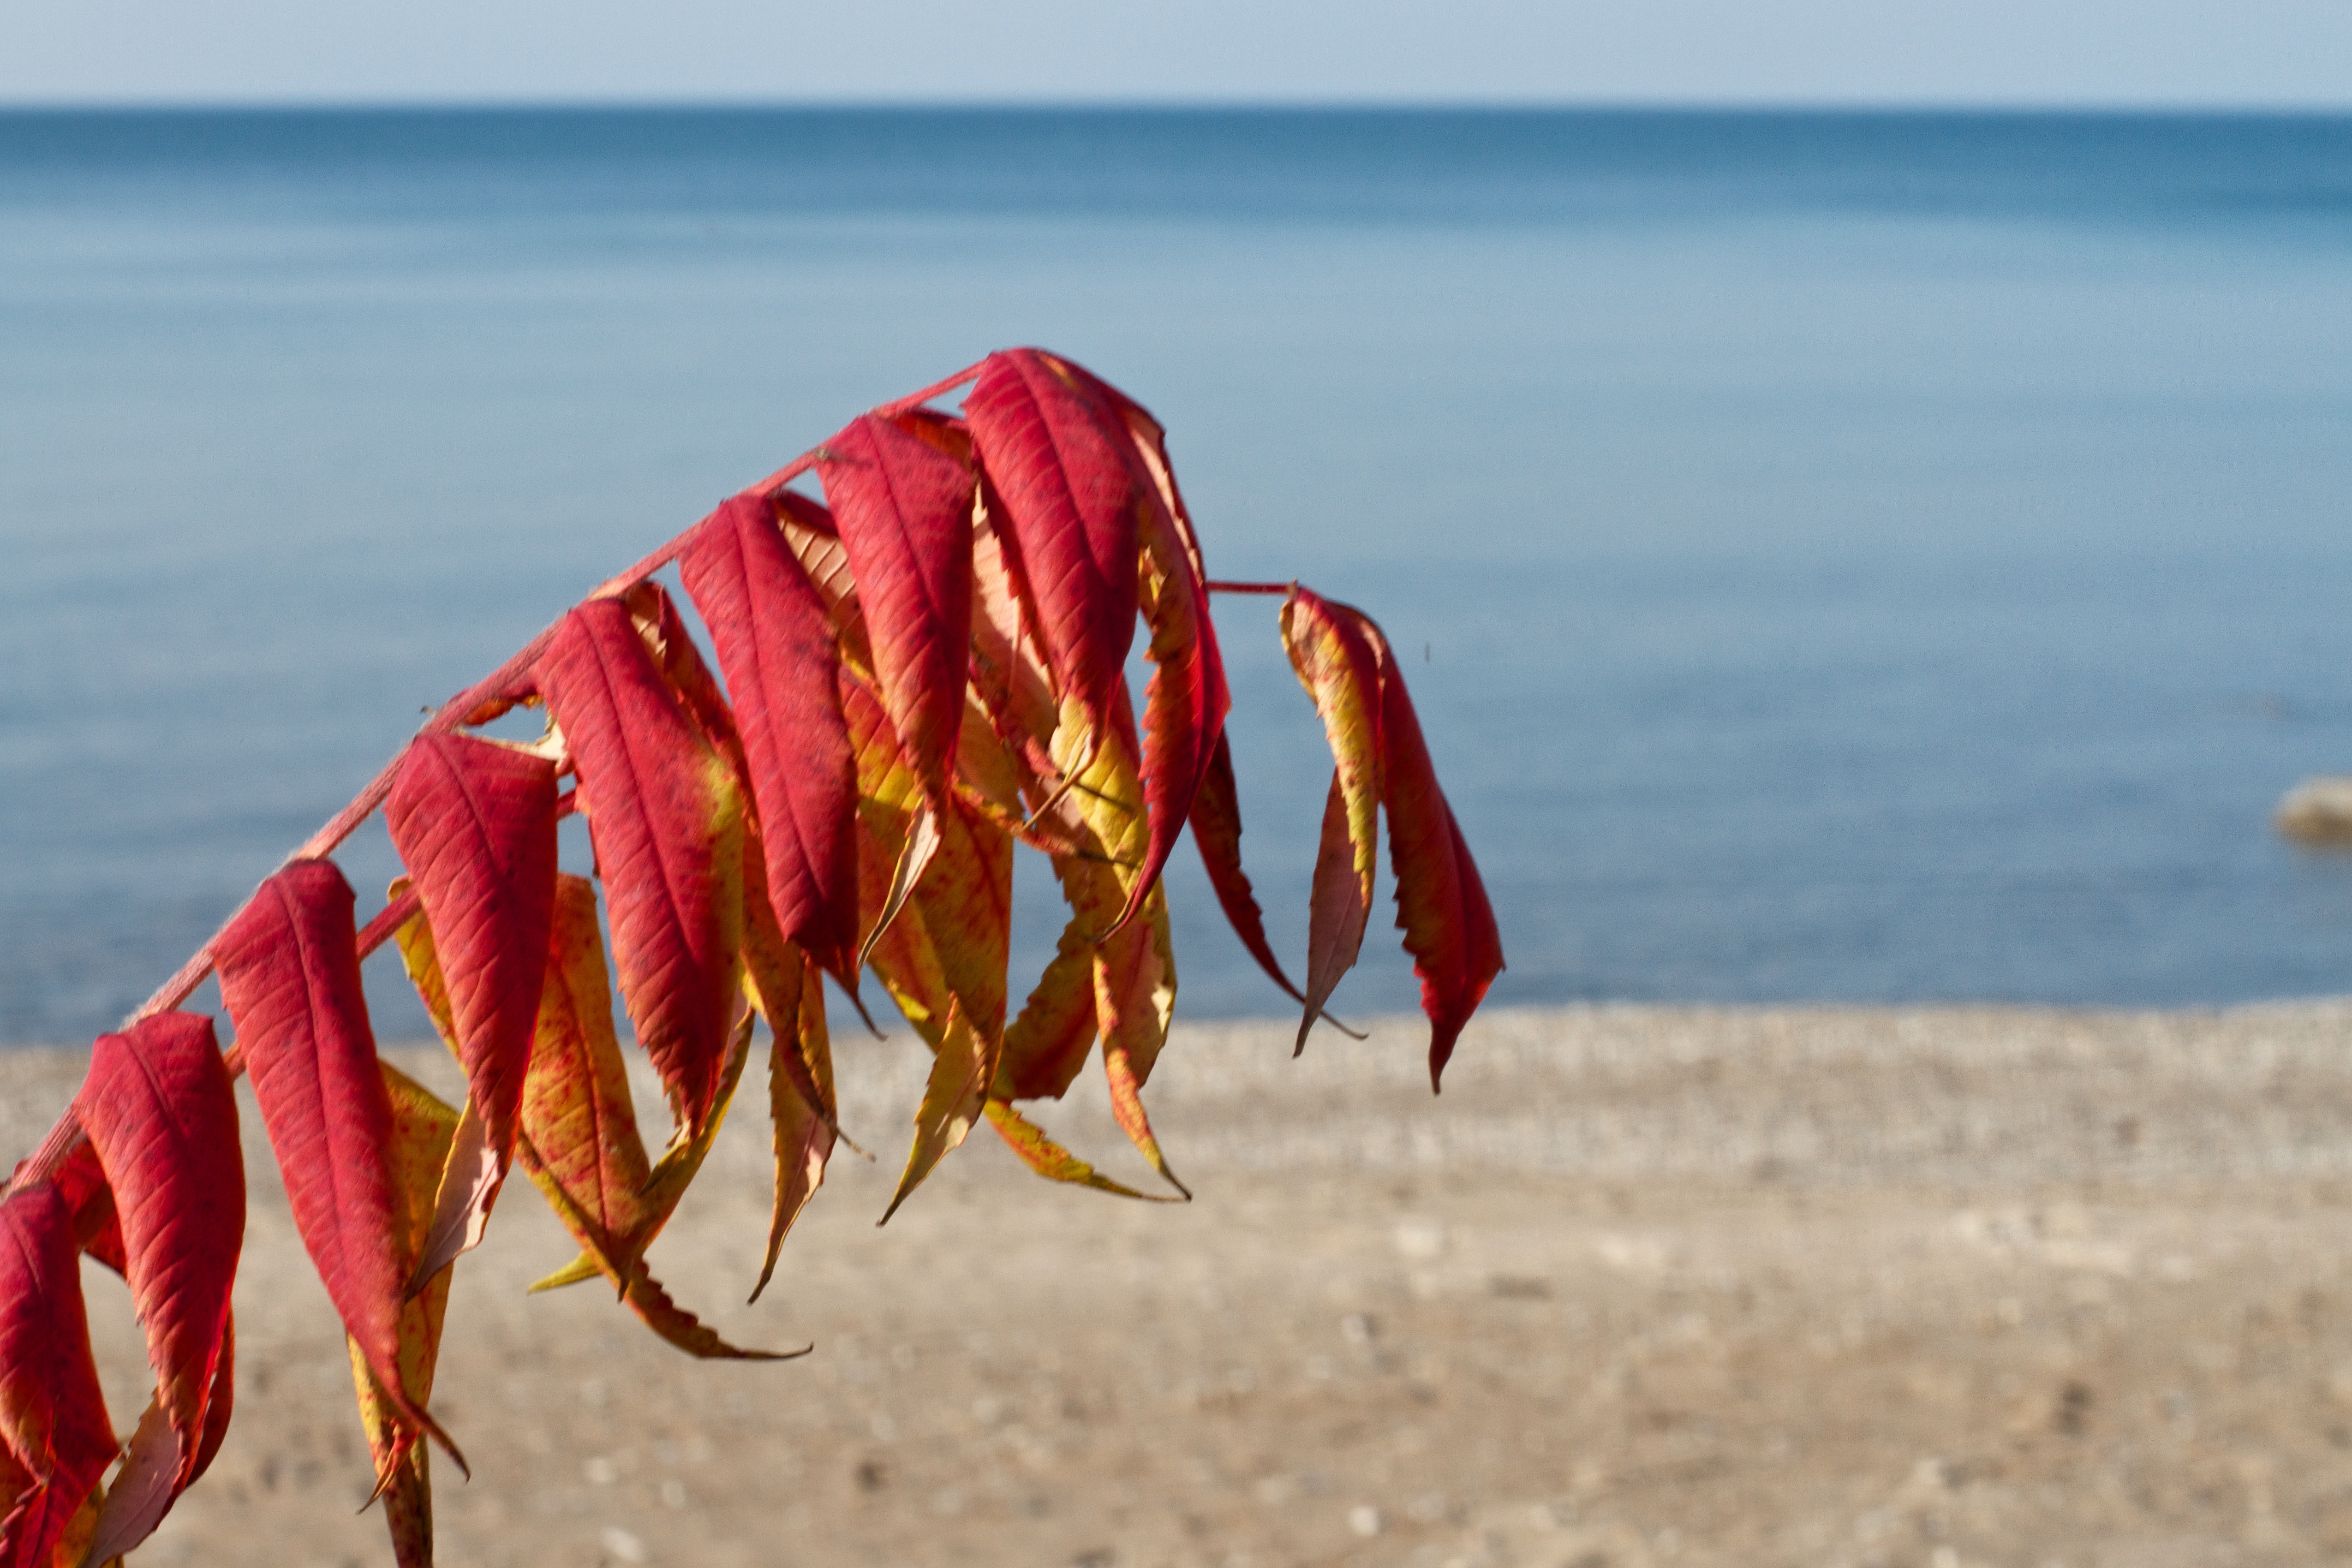
beach, sea, sand, food, red, color, invertebrate